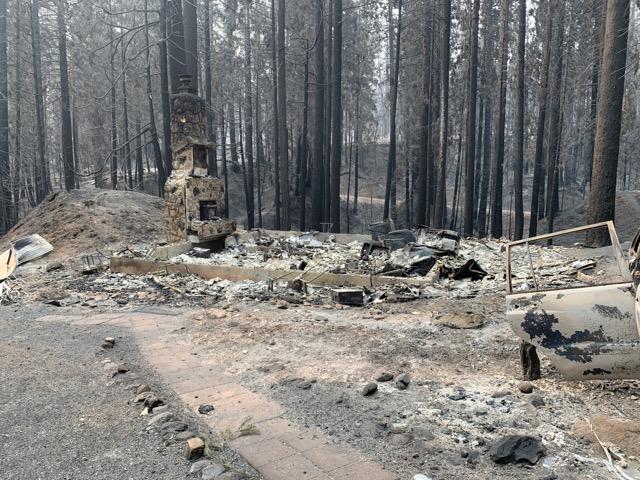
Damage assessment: destroyed